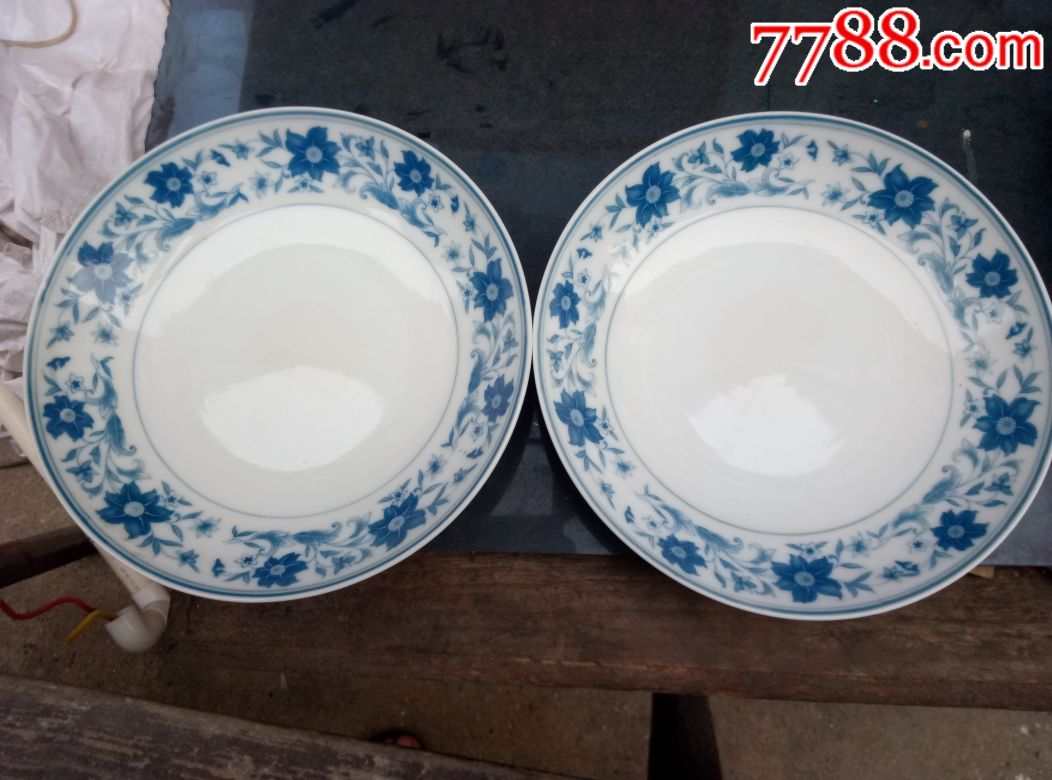
Label: trash